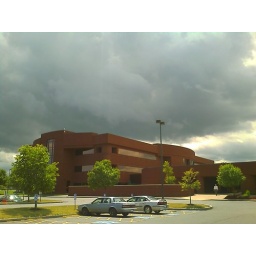
It was funny.. the storm cloud looked like it was over the building but the rest of the sky was blue and sunny.